Tibet Action Institute

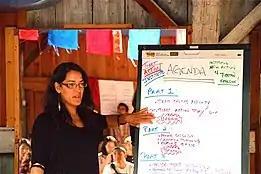
Lhadon Tethong leads a workshop for the Tibet Action Institute on 22 April 2010

The Tibet Action Institute is an organization that uses digital communication tools and strategic nonviolent action to strengthen the capacity and effectiveness of the Tibet movement in the digital era, co-founded by Lhadon Tethong and Nathan Fretias (also founder and director of Guardian Project) in 2009. The organization helps to identify, trace, and resist malware and other online attacks launched against Tibetan activists.